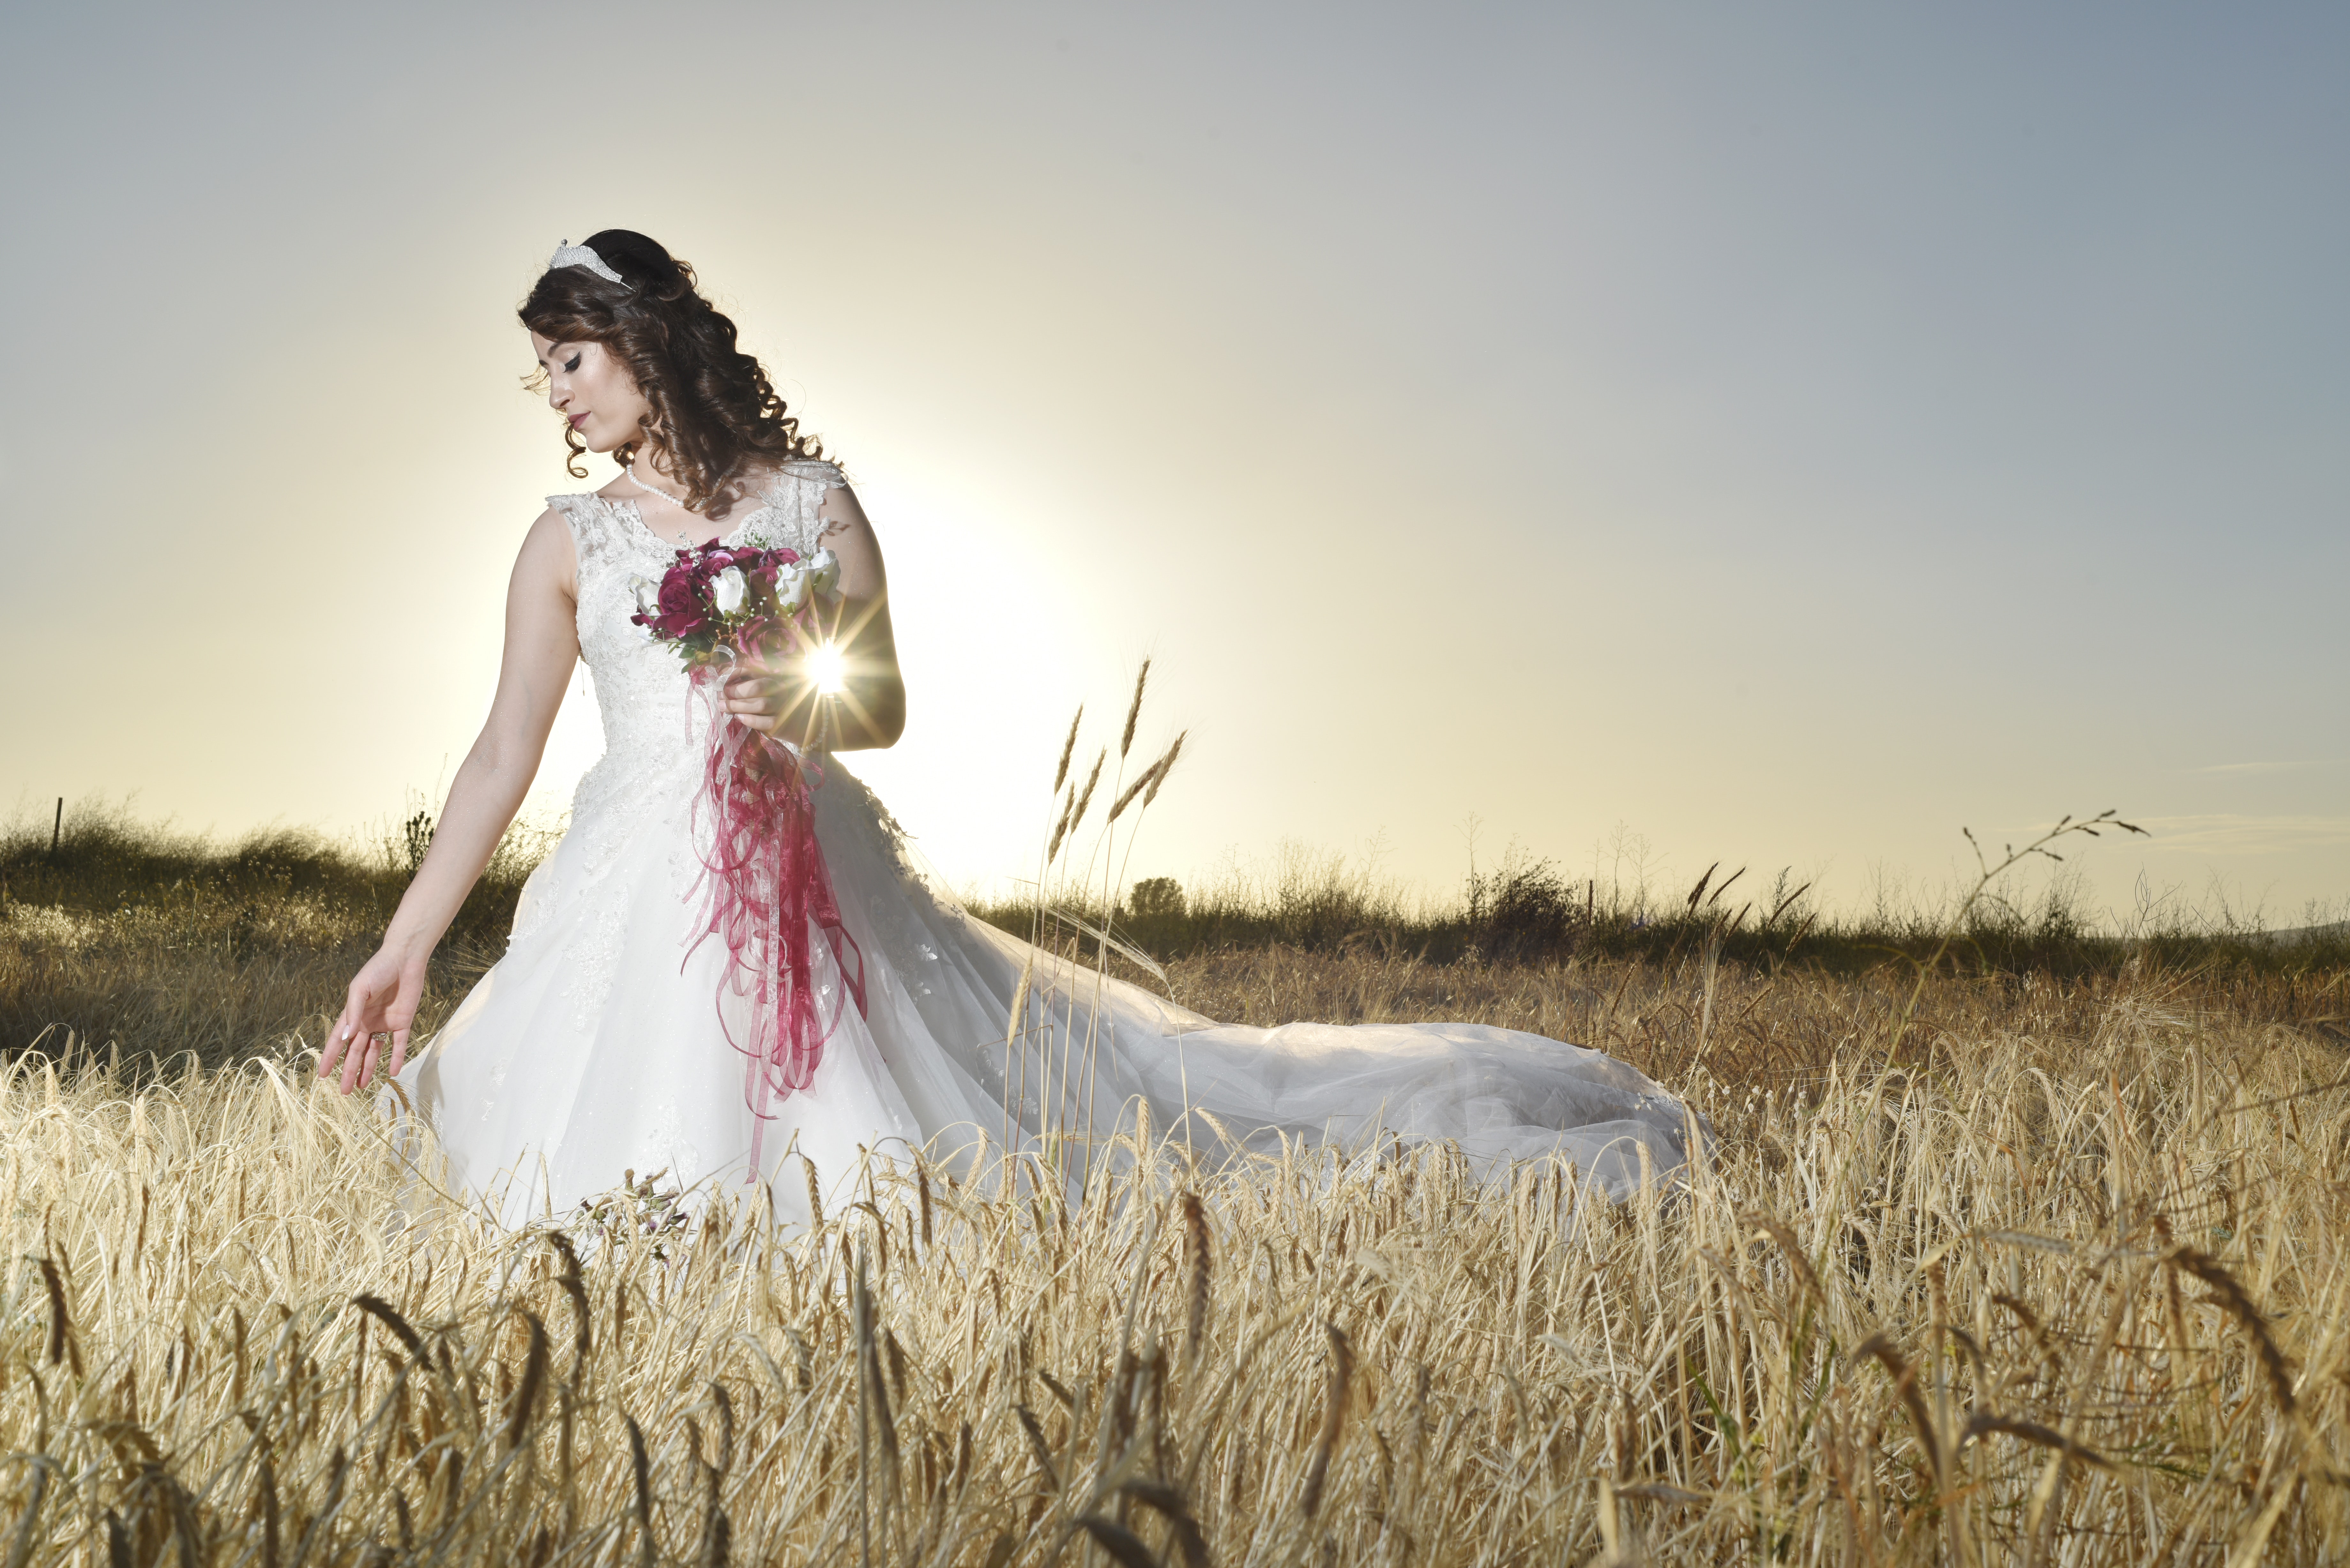
People in nature, photograph, dress, gown, wedding dress, beauty, grass family, sky, grass, photography, fashion, grassland, happy, photo shoot, bride, field, bridal clothing, summer, plant, flash photography, sunlight, wheat, model, smile, stock photography, prairie, meadow, headpiece, brown hair, food grain, fashion design